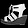
Label: Sandal